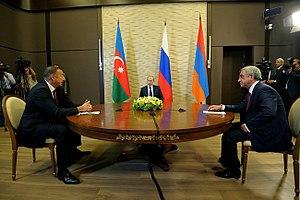
L’Arménie, en forme longue la république d'Arménie, en arménien Hayastan, Հայաստան et Hayastani Hanrapetut’yun, Հայաստանի Հանրապետություն, est un pays situé dans la région du Petit Caucase en Asie occidentale. Cette ancienne république socialiste soviétique a des frontières terrestres avec la Turquie à l'ouest, la Géorgie au nord-nord-ouest, l'Azerbaïdjan à l'est et l'Iran au sud-est.